United States Air Force Security Forces

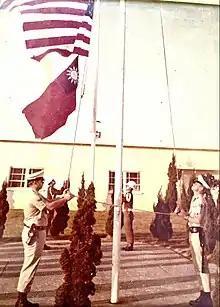
Ching Chuan Kang Air Base, Taiwan, Flag Raising of the U.S. Air Force Security Police and the ROC Air Force Military Police, 1973

The vindication for the Safe Side program occurred during the Battle of Tan Son Nhut, as part of the Tet Offensive, on 31 January 1968, when Tan Son Nhut Airbase was attacked by a combined force of seven North Vietnamese Army and Viet Cong battalions, composing an enemy force of 2,500 enemy troops. The combat-trained Security Police were able to hold off the North Vietnamese forces, preventing the loss of the airbase. The Vietnam War demonstrated to the Air Force the need for whole base defense measures,